Describe the emotion expressed in this image:  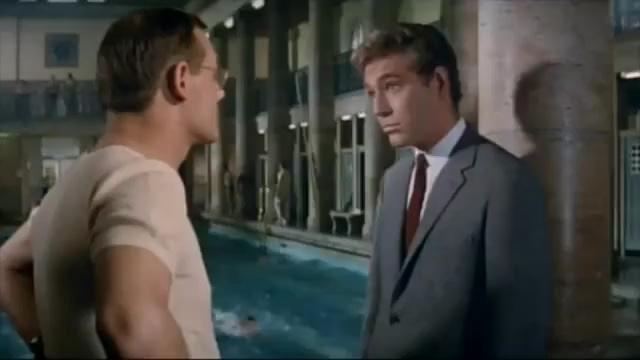
This person displays Suffering, valence and arousal with low intensity.